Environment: real
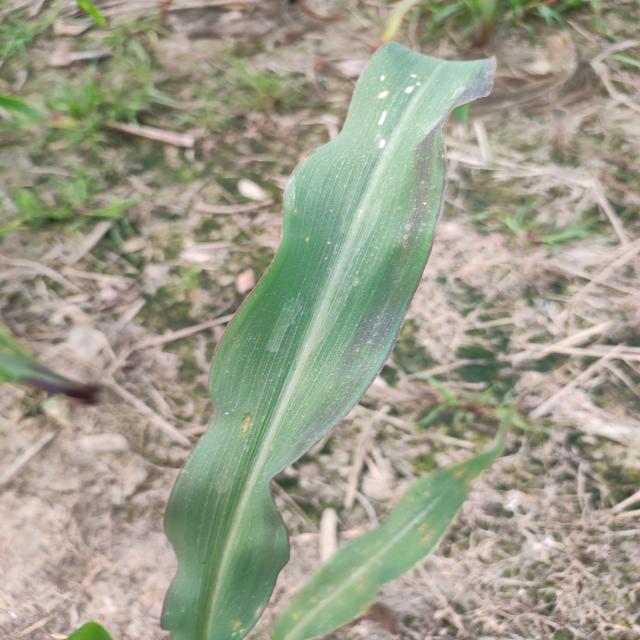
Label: phosphorus_deficiency